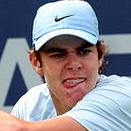
Age: 15